Thomas Perrot

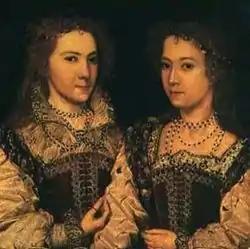
Portrait of Dorothy Devereux (left) and her sister, Penelope Devereux (right)

In July 1583, Perrot married Dorothy Devereux (d.1619), daughter of Walter Devereux, 1st Earl of Essex, by whom he is said to have had a son who predeceased him without issue, and a daughter, Penelope. Perrot's daughter, Penelope, married firstly the astronomer Sir William Lower, by whom she had three sons and a daughter. After Lower's death Penelope (née Perrot) married secondly Sir Robert Naunton, by whom she had a daughter Penelope (born 1620), who married firstly Paul Bayning, 2nd Viscount Bayning, and secondly Philip Herbert, 5th Earl of Pembroke. Sir Robert Naunton's "Fragmenta Regalia" is the source of the claim that Thomas Perrot's father, Sir John Perrot, was an illegitimate son of Henry VIII.